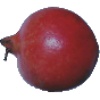
Label: Pomegranate 1